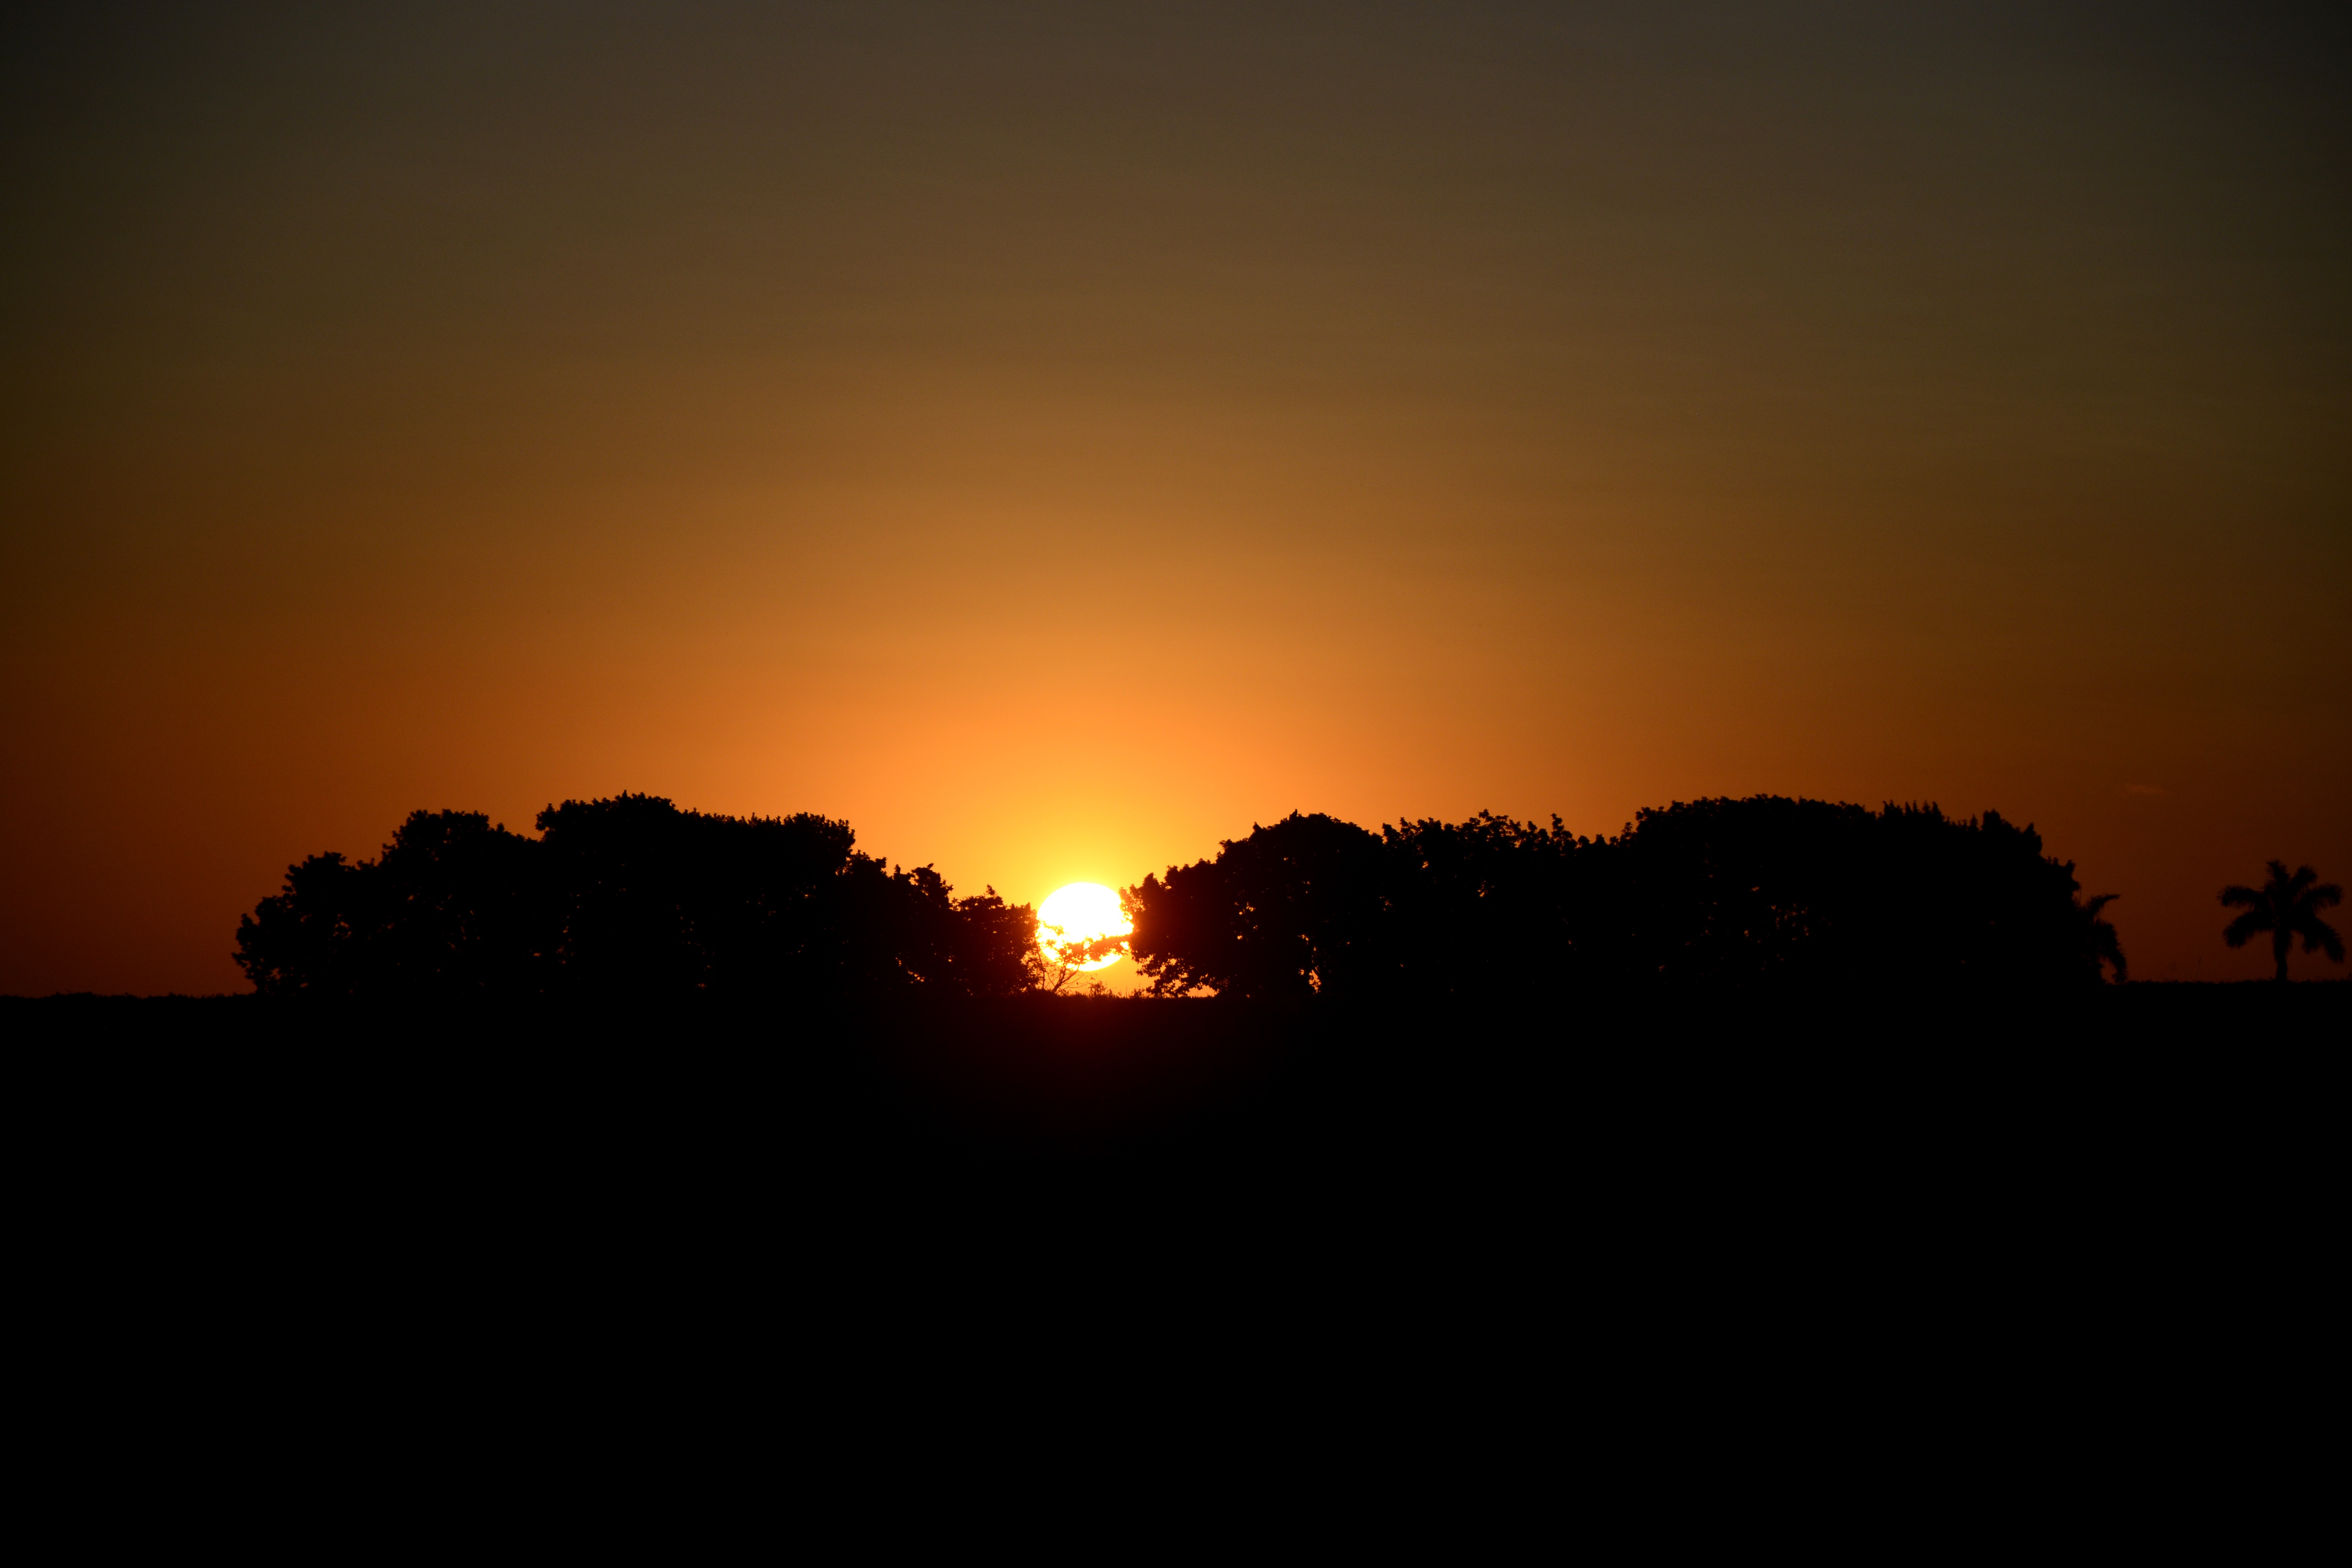
landscape, tree, nature, horizon, silhouette, cloud, sky, sun, sunrise, sunset, sunlight, morning, dawn, atmosphere, dusk, evening, darkness, sol, afternoon, eventide, ceu, afterglow, against light, red sky at morning